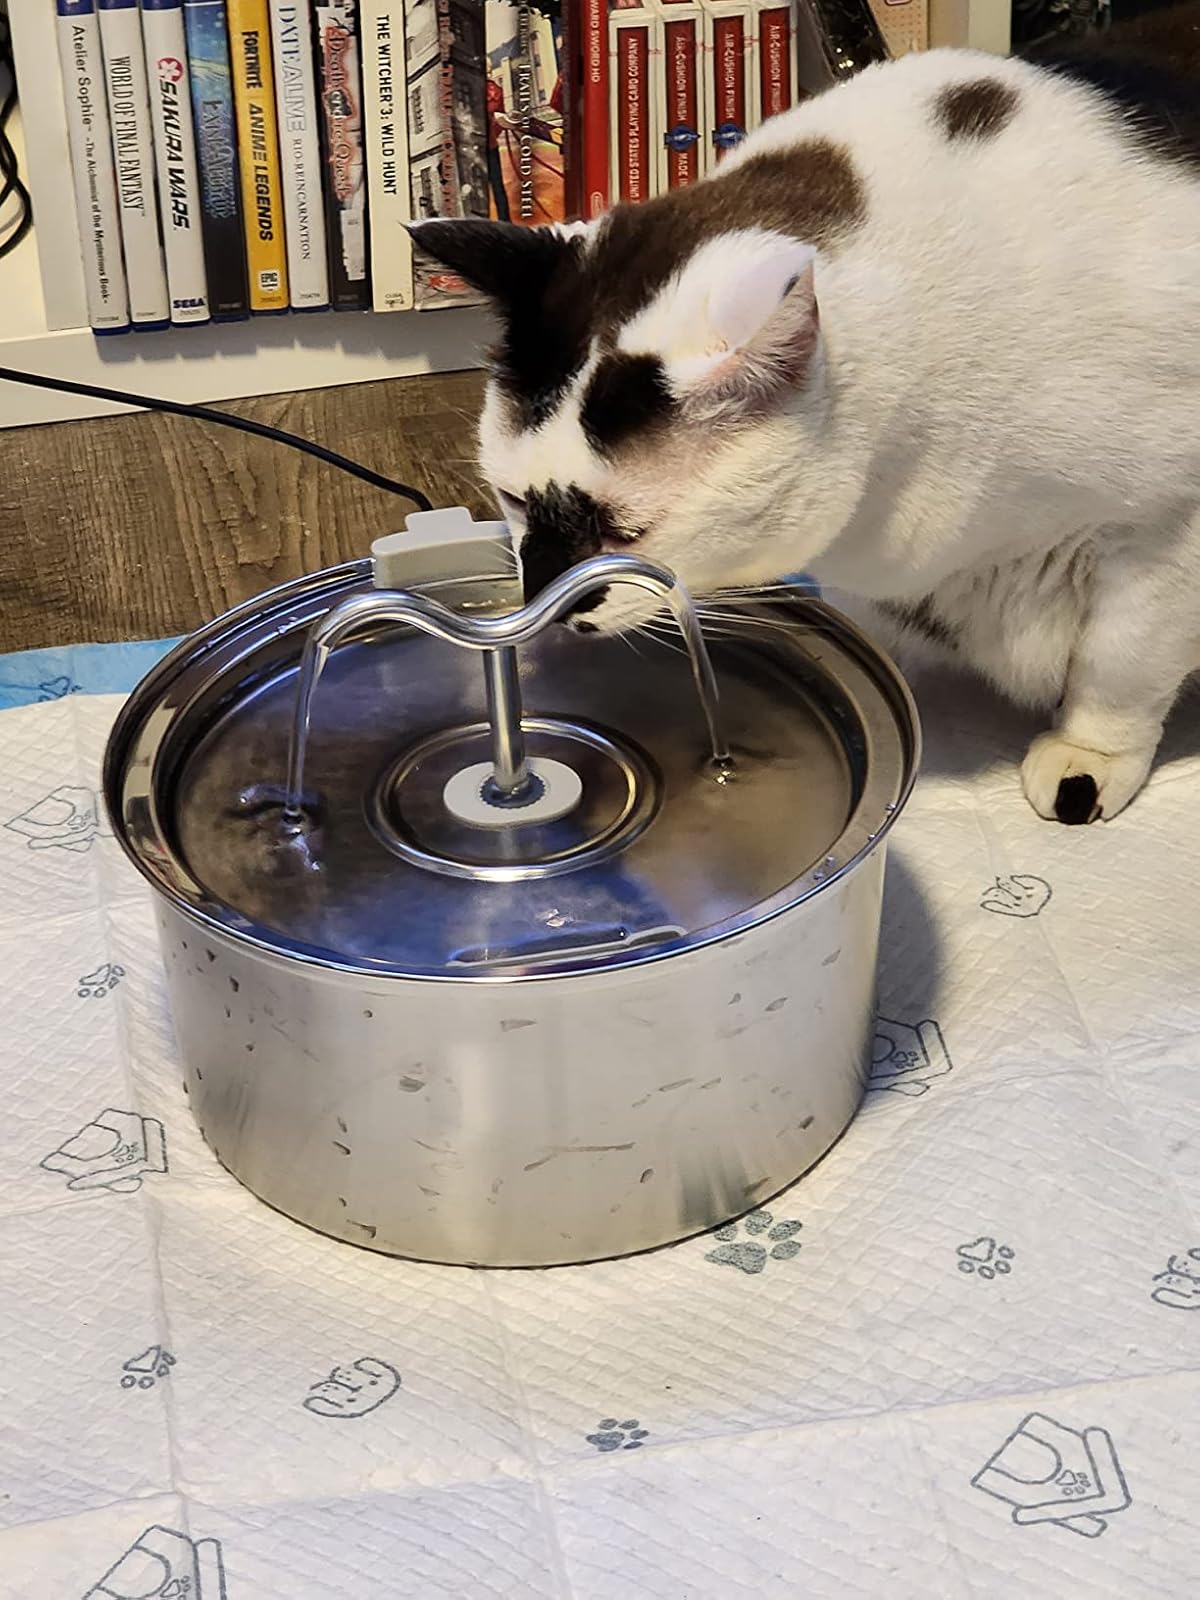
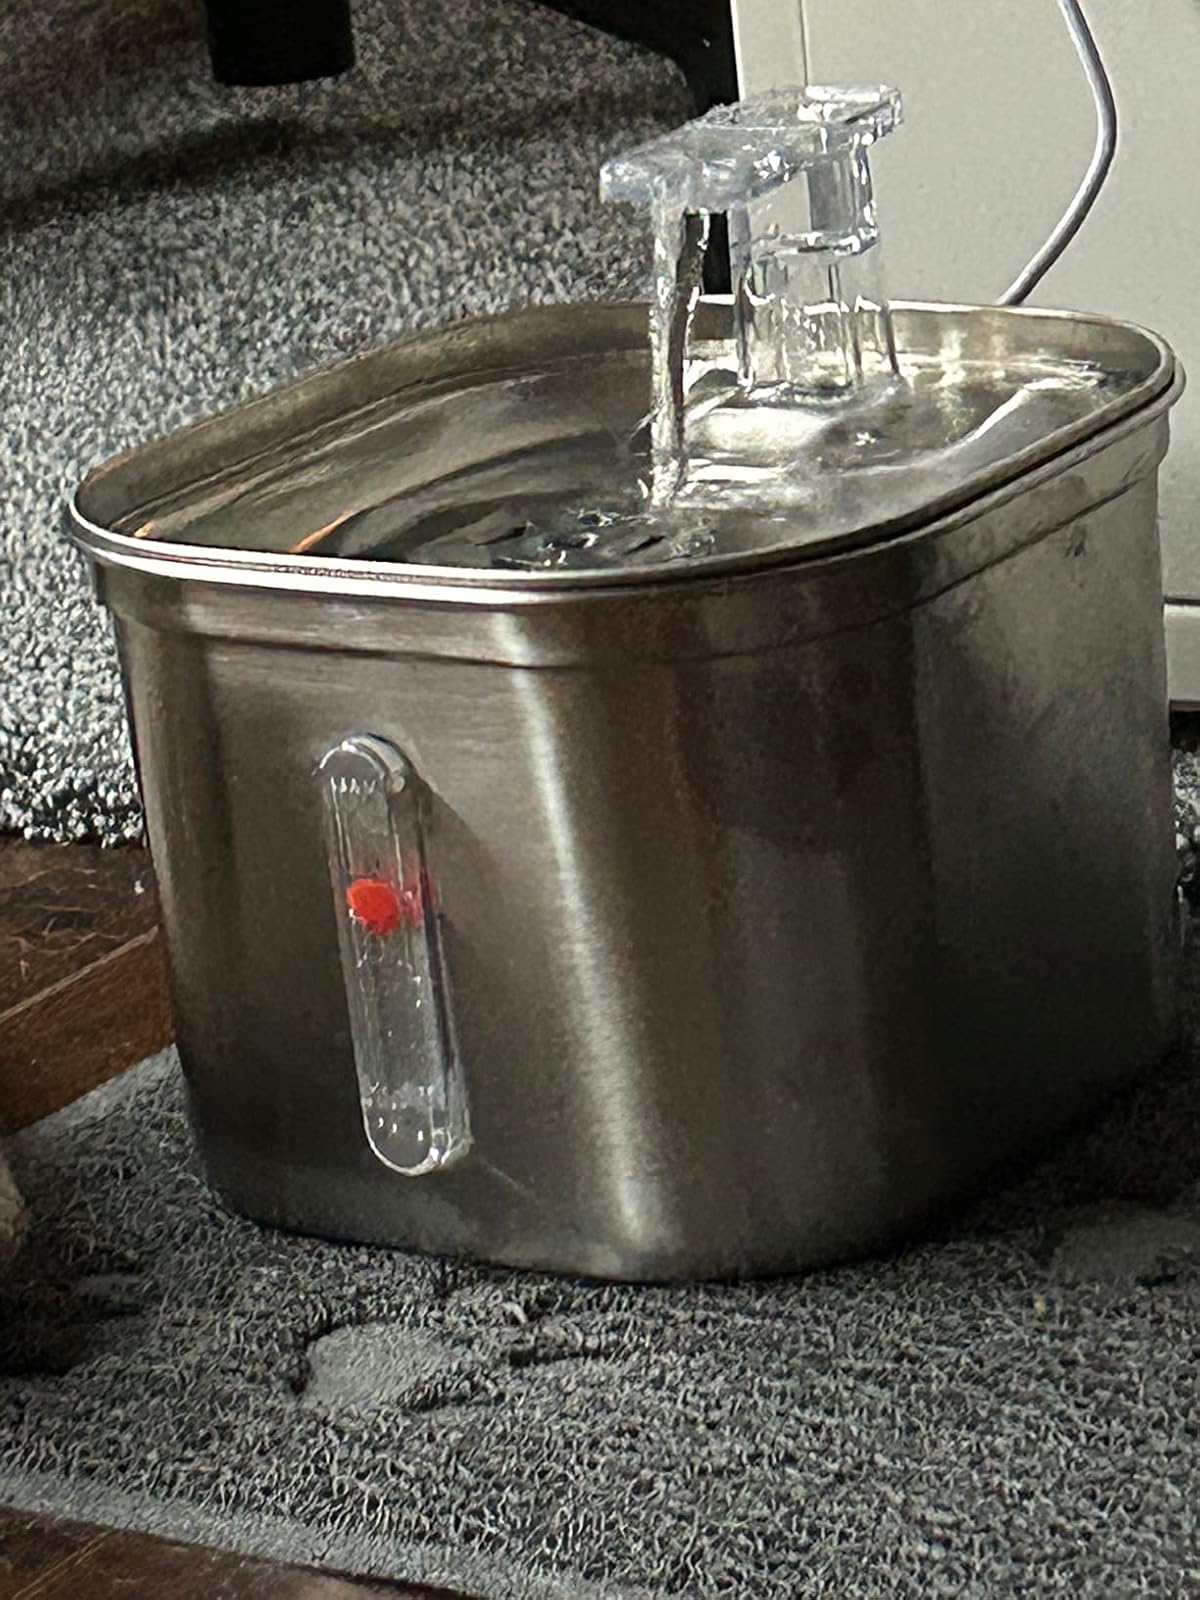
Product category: items_bowl
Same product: no